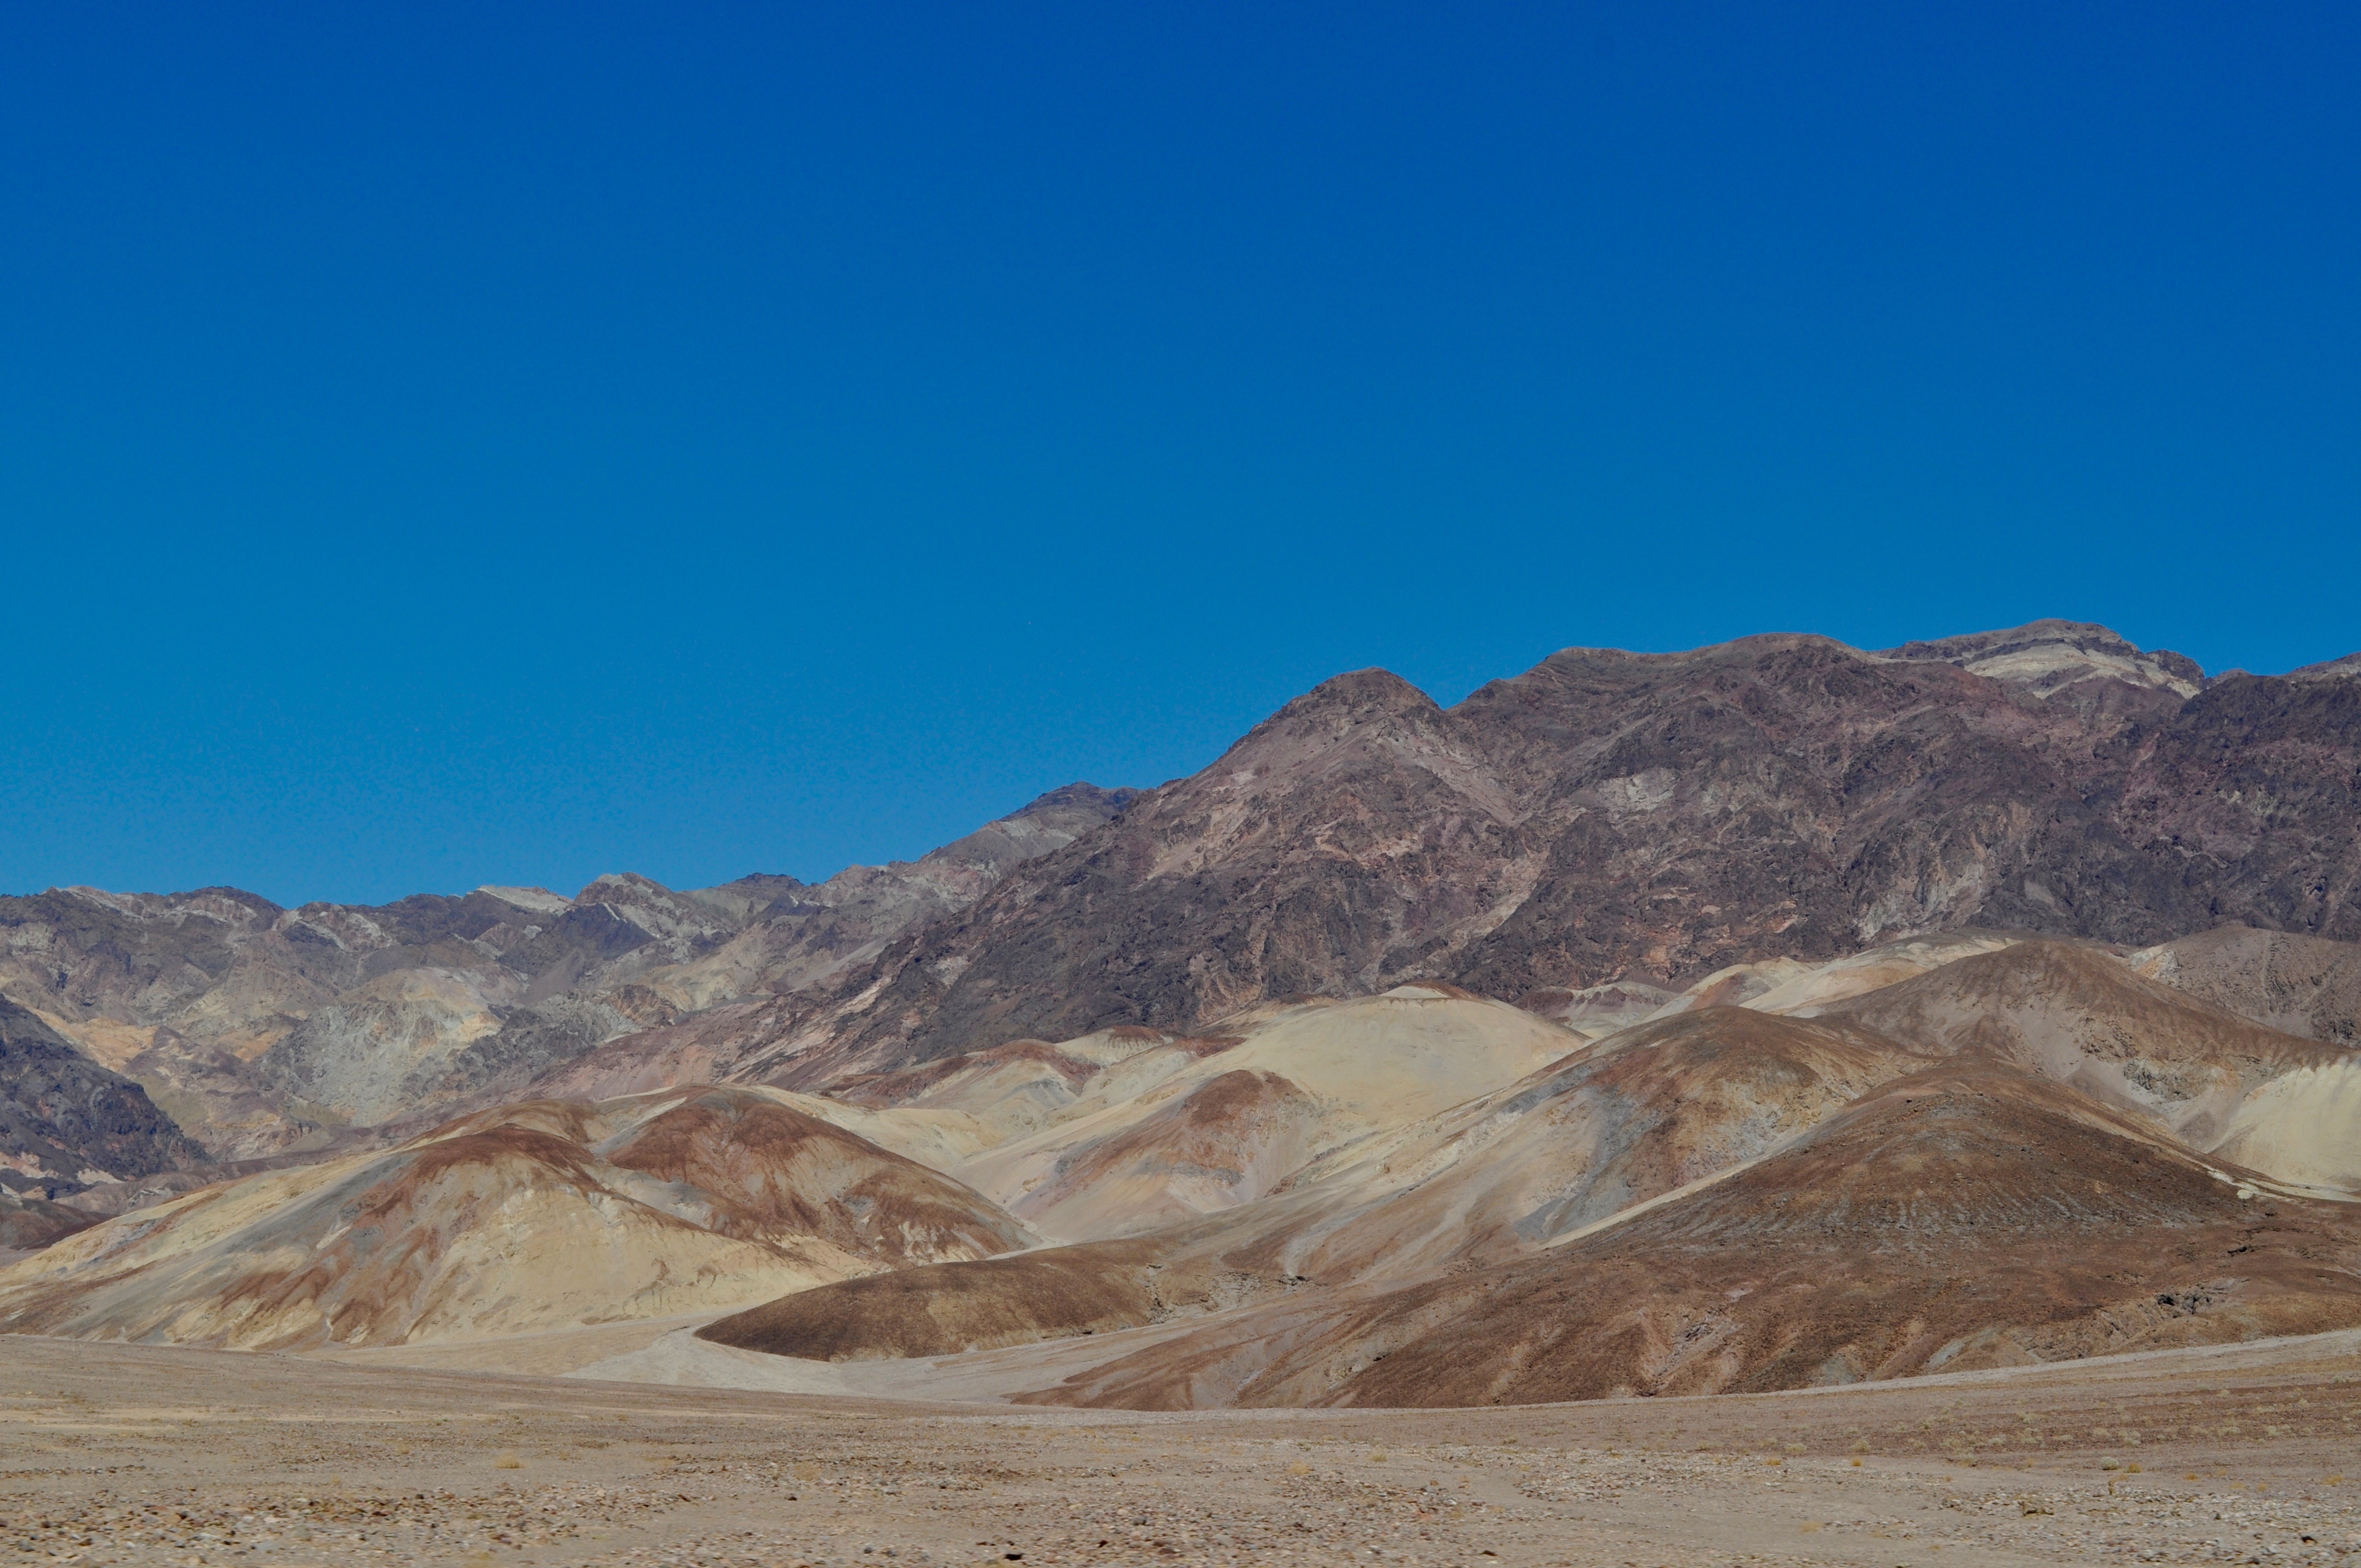
landscape, wilderness, mountain, hill, desert, valley, mountain range, ridge, plain, geology, badlands, plateau, fell, ecosystem, wadi, steppe, landform, natural environment, geographical feature, aeolian landform, mountainous landforms